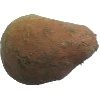
Label: Potato Sweet 1